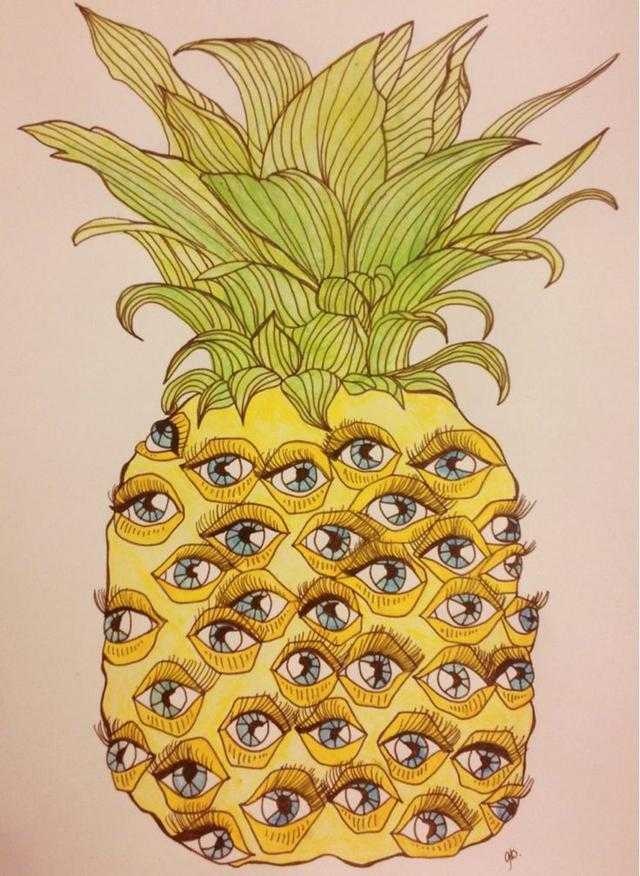
Label: Pineapple